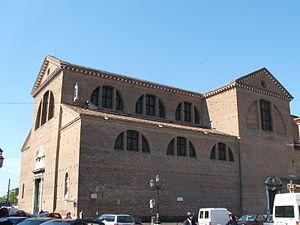
Félix et Fortunat, morts en 296 ou au IVᵉ siècle, sont deux frères martyrs à Aquilée en Vénétie julienne sous Dioclétien et Maximien. Ils sont fêtés le 14 mai en Occident et le 11 juin en Orient. Leur culte fut ravivé à Vicence par l'évêque Cacciafronte à la fin du XIIᵉ siècle.
Le diocèse de Chioggia est l'un des 115 diocèses catholiques italiens. Situé dans la région de Vénétie, il est suffragant du patriarcat de Venise et fait partie de la région ecclésiastique de Triveneto. L'évêque est actuellement Mᵍʳ Adriano Tessarollo.
La cathédrale Santa Maria Assunta est la principale église du diocèse italienne de Chioggia en Vénétie.
Cette page présente la liste des évêques de Chioggia en Italie.